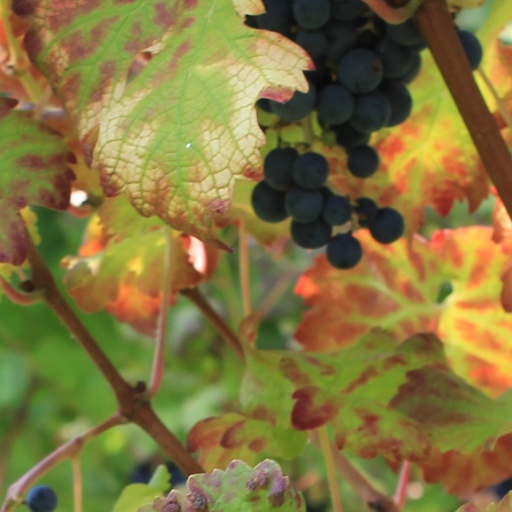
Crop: grape